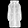
Label: Coat